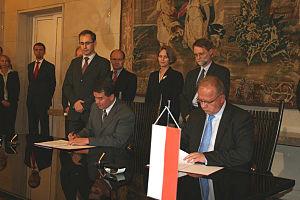
Le 10 avril 2010 à 10 h 41 heure locale, le Tupolev 154 transportant le président polonais Lech Kaczyński s'écrase lors d'une tentative d'atterrissage sur l'aéroport de Smolensk-nord, ne laissant aucun survivant parmi les 96 personnes à bord.